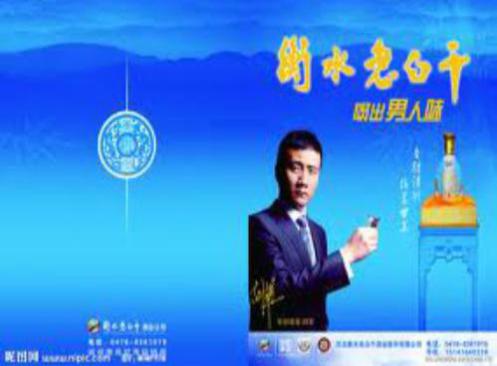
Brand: hengshui laobaigan
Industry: Food